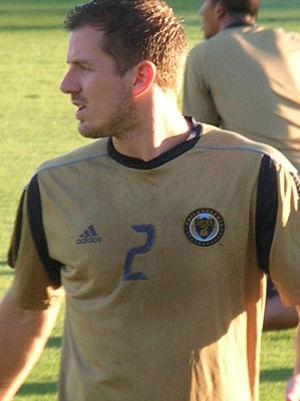
Jordan Harvey est un joueur américain de soccer né le 28 janvier 1984 à Mission Viejo en Californie. Il joue au poste d'arrière gauche au Los Angeles FC en MLS.